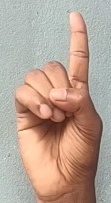
ASL sign: D